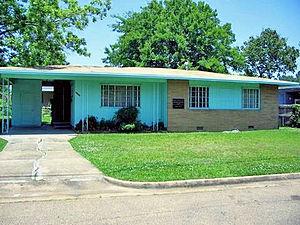
Medgar Wiley Evers, né le 2 juillet 1925 à Decatur et mort assassiné le 12 juin 1963 à Jackson, est un militant noir américain, défenseur des droits de l'homme et membre de la National Association for the Advancement of Colored People. Actif dans son Mississippi natal, il œuvre à renverser la ségrégation mise en place à l'université du Mississippi en promouvant la justice sociale et le droit de vote. Il est assassiné par un suprémaciste blanc membre du Ku Klux Klan.